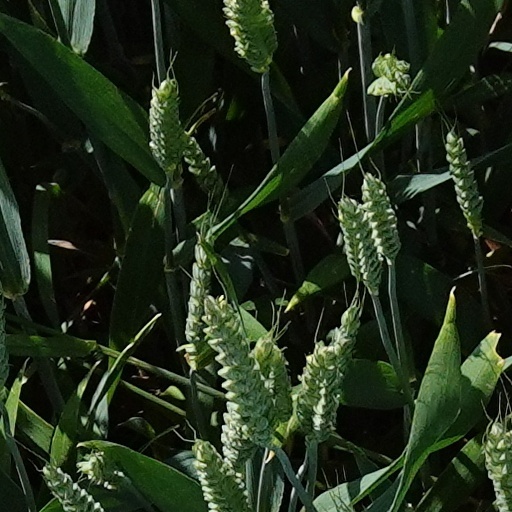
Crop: wheat